Single-photon emission computed tomography

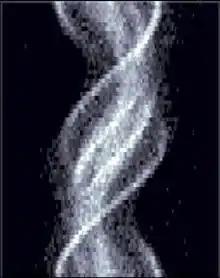
SPECT Sinogram

Reconstructed images typically have resolutions of 64×64 or 128×128 pixels, with the pixel sizes ranging from 3–6 mm. The number of projections acquired is chosen to be approximately equal to the width of the resulting images. In general, the resulting reconstructed images will be of lower resolution, have increased noise than planar images, and be susceptible to artifacts.